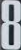
Number: 8